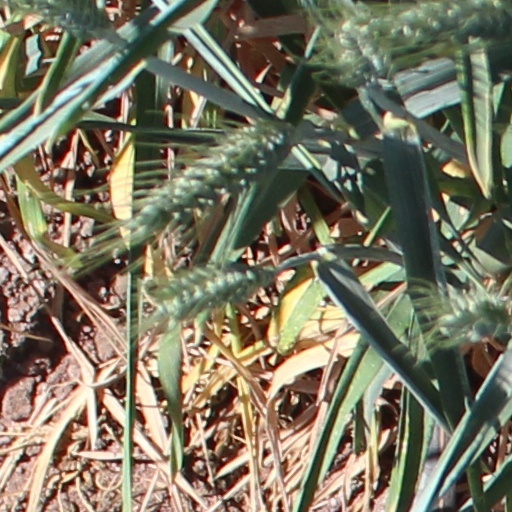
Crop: wheat